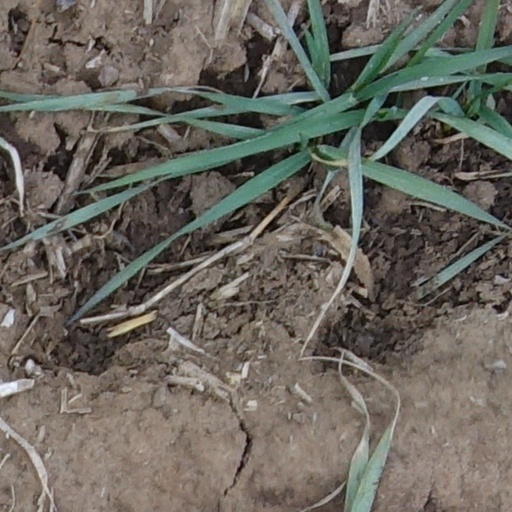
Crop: wheat